Sudanese Air Force

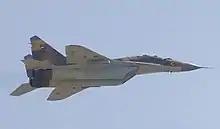
Sudanese Air Force MiG-29

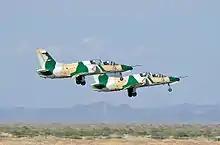
K-8s of the Sudanese Air Force take off from Port Sudan Airport

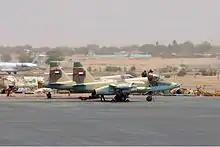
Sudan Air Force Sukhoi Su-25

Previous notable aircraft operated were the BAC Jet Provost T55, Douglas C-47,Northrop F-5E/F Tiger II, BAC 167 Strikemaster Mk.90, Shaanxi Y-8, Antonov An-2, Fokker F27 Friendship, Pilatus PC-6 Porter, Shenyang J-2, MBB Bo 105CB, Mil Mi-4, and the Agusta-Bell 212 helicopter.